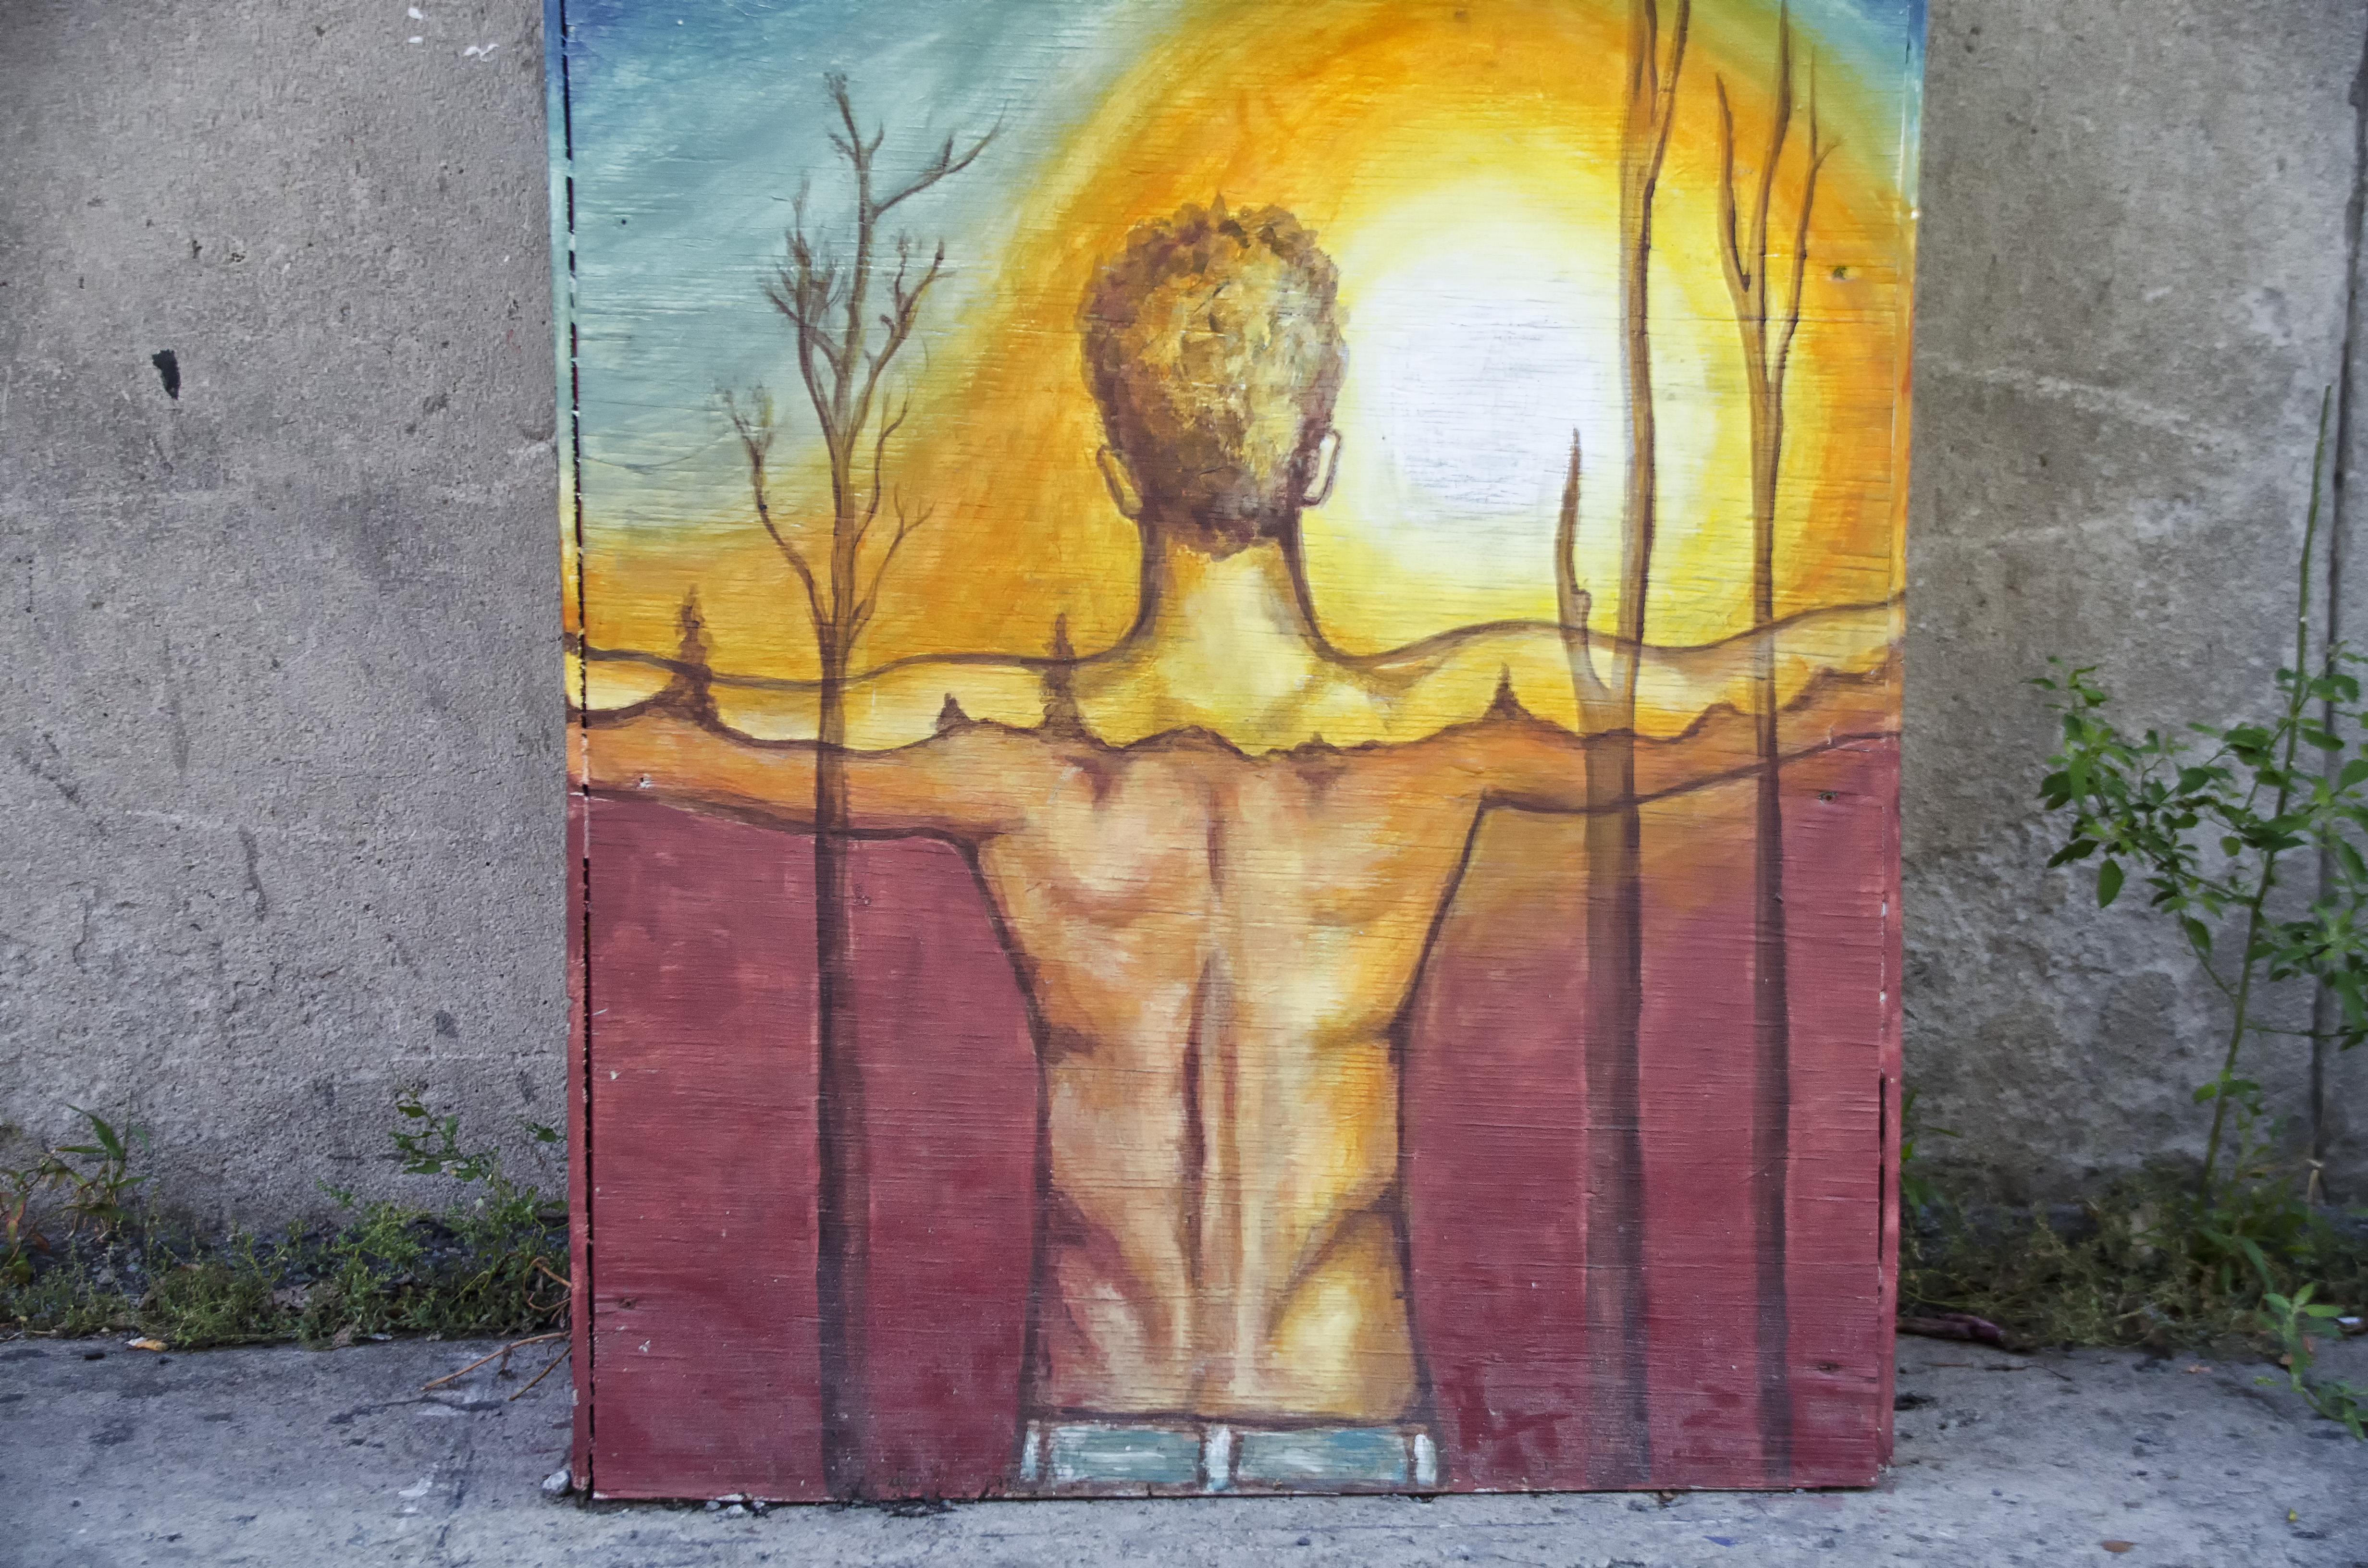
window, city, color, art, de, of, canada, mural, quebec, montreal, ville, modern art, acrylic paint